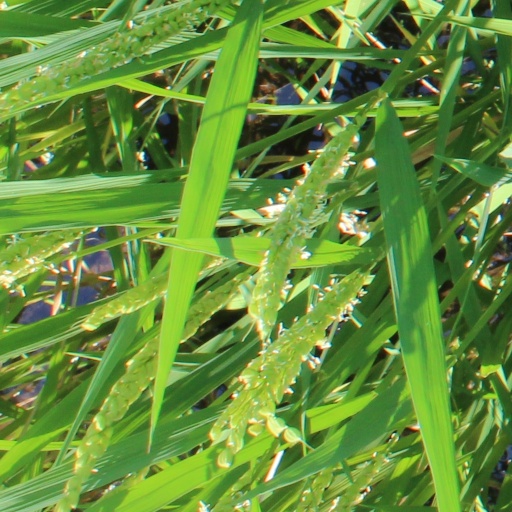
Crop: rice